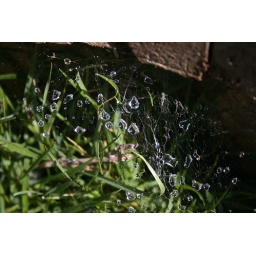
Veiw this Photo at orginal size and you will see reflection of the grass blades in the water drops.